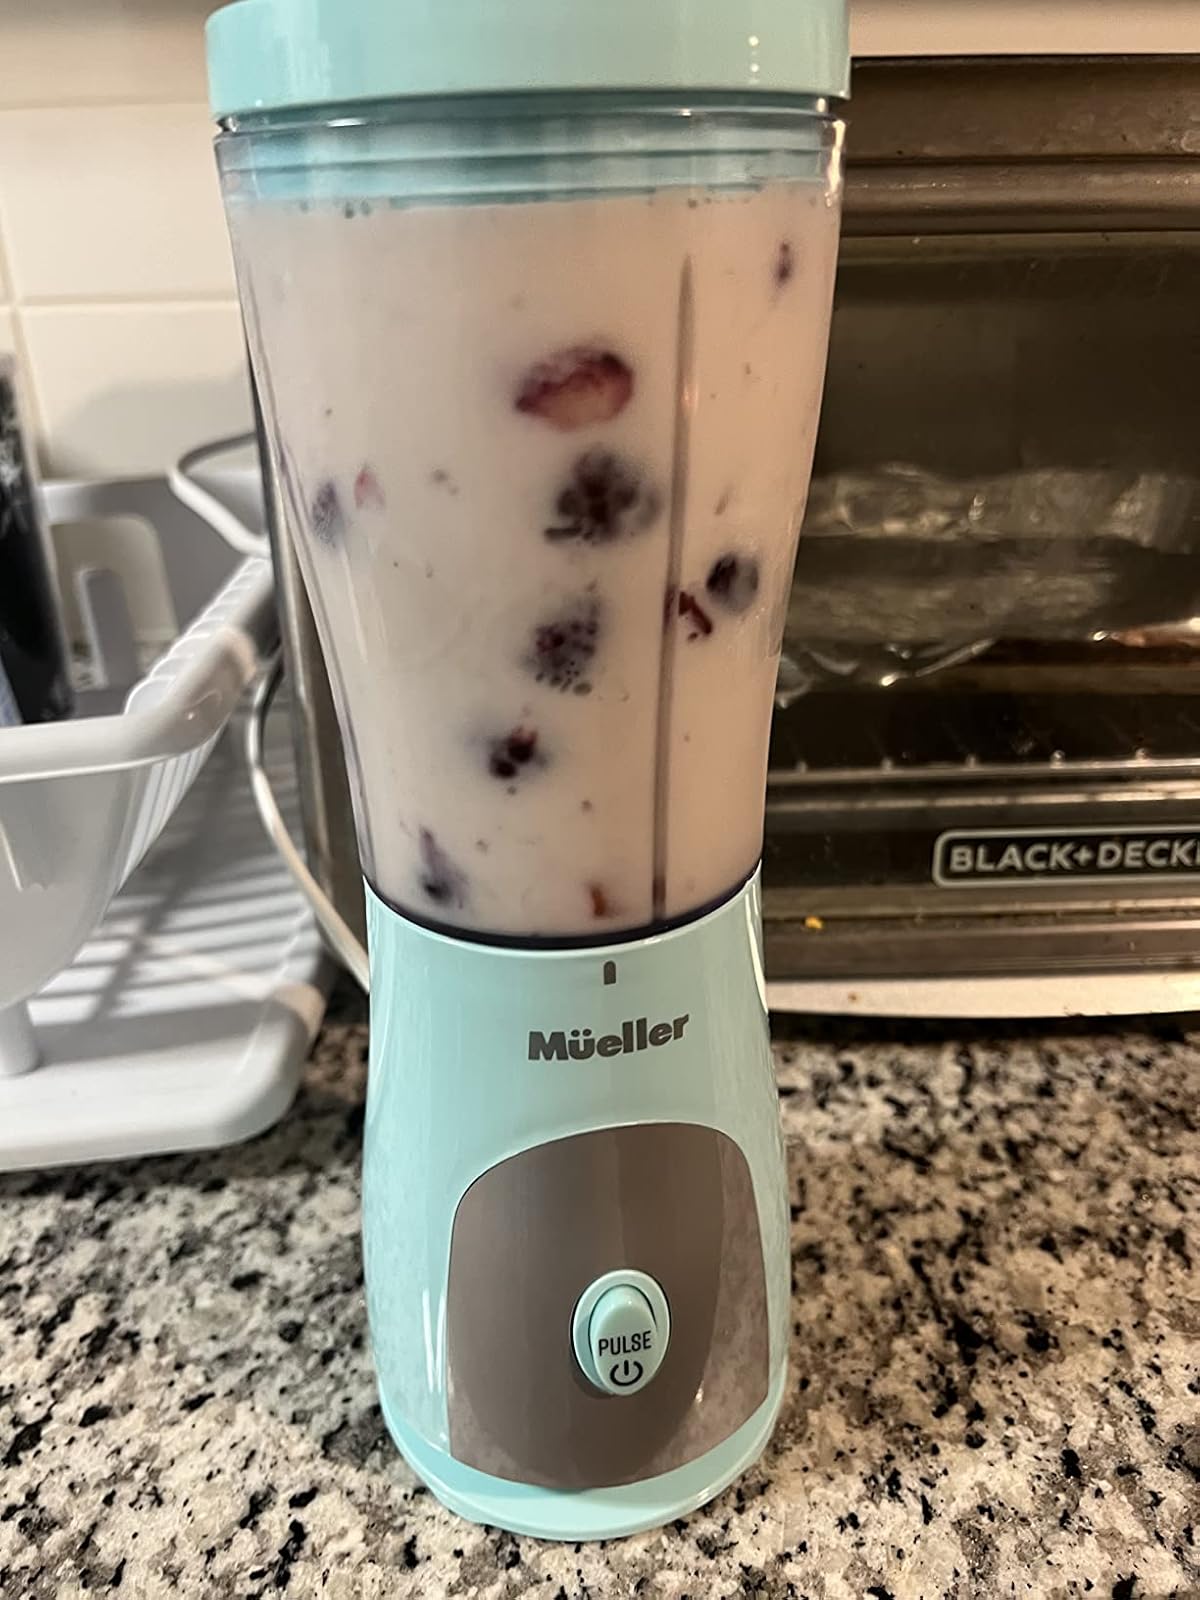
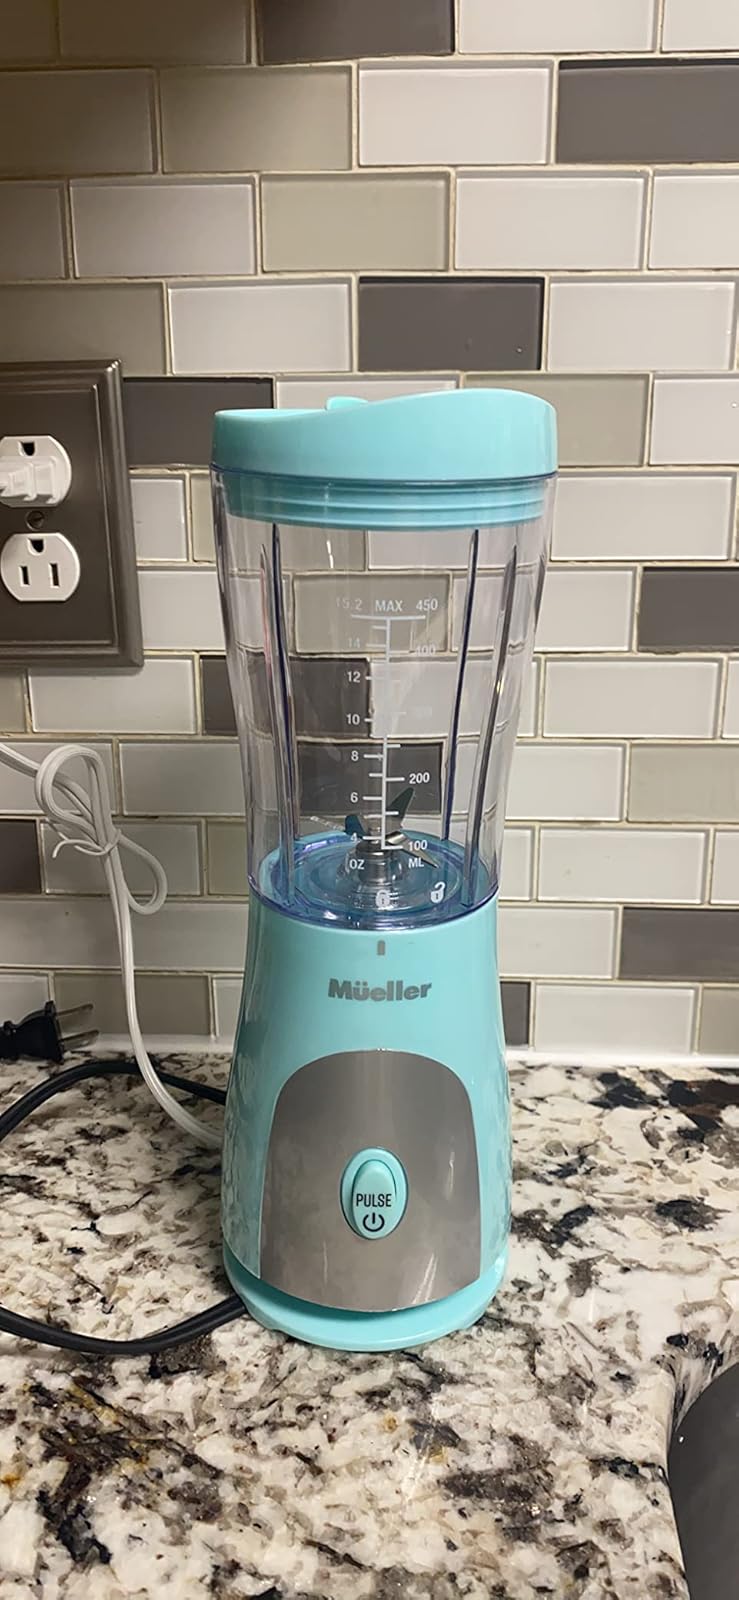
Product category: items_blender
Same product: yes